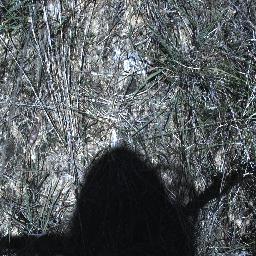
Label: negative